Frain, Vosges

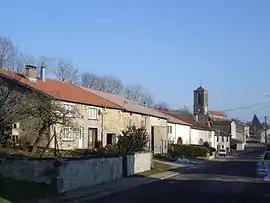
The village of Frain

Frain is a commune in the Vosges department in Grand Est in northeastern France.